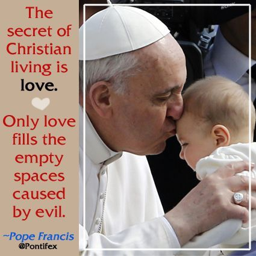
the secret of living is love .